Kevin Durant

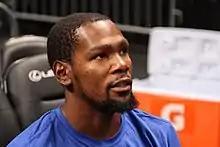
Durant after Warriors' practice in 2017

Prior to the start of the 2014–15 season, Durant was diagnosed with a Jones fracture in his right foot and was ruled out for six to eight weeks. Durant subsequently missed the first 17 games of the year, making his season debut for the Thunder on December 2 against the New Orleans Pelicans. On December 18, Durant injured his ankle against the Golden State Warriors, returning to action on December 31 against the Phoenix Suns to score a season-high 44 points. Durant then sprained his left big toe in late January. On February 22, he was sidelined again after undergoing a minor procedure to help reduce pain and discomfort in his surgically repaired right foot, and on March 27, Durant was officially ruled out for the rest of the season after deciding to undergo foot surgery. In just 27 games, he averaged 25.4 points, 6.6 rebounds, and 4.1 assists per game.